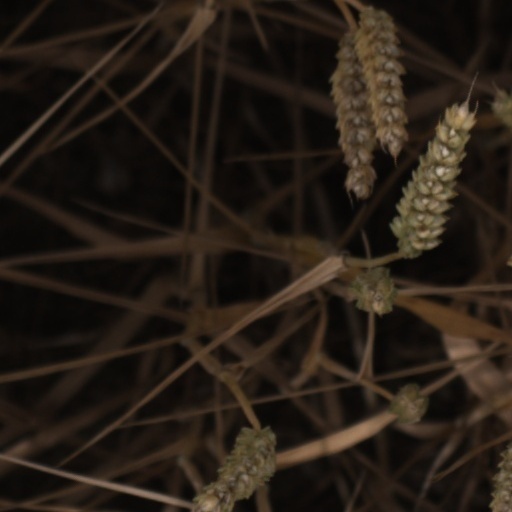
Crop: wheat